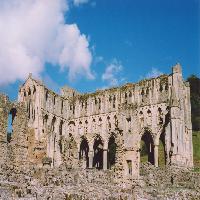
Weather: sun or clear